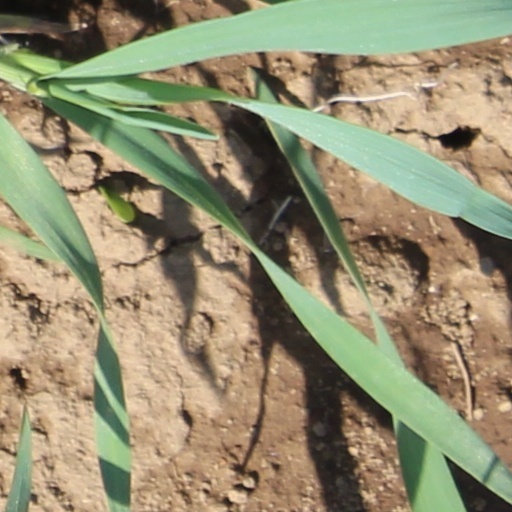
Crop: wheat